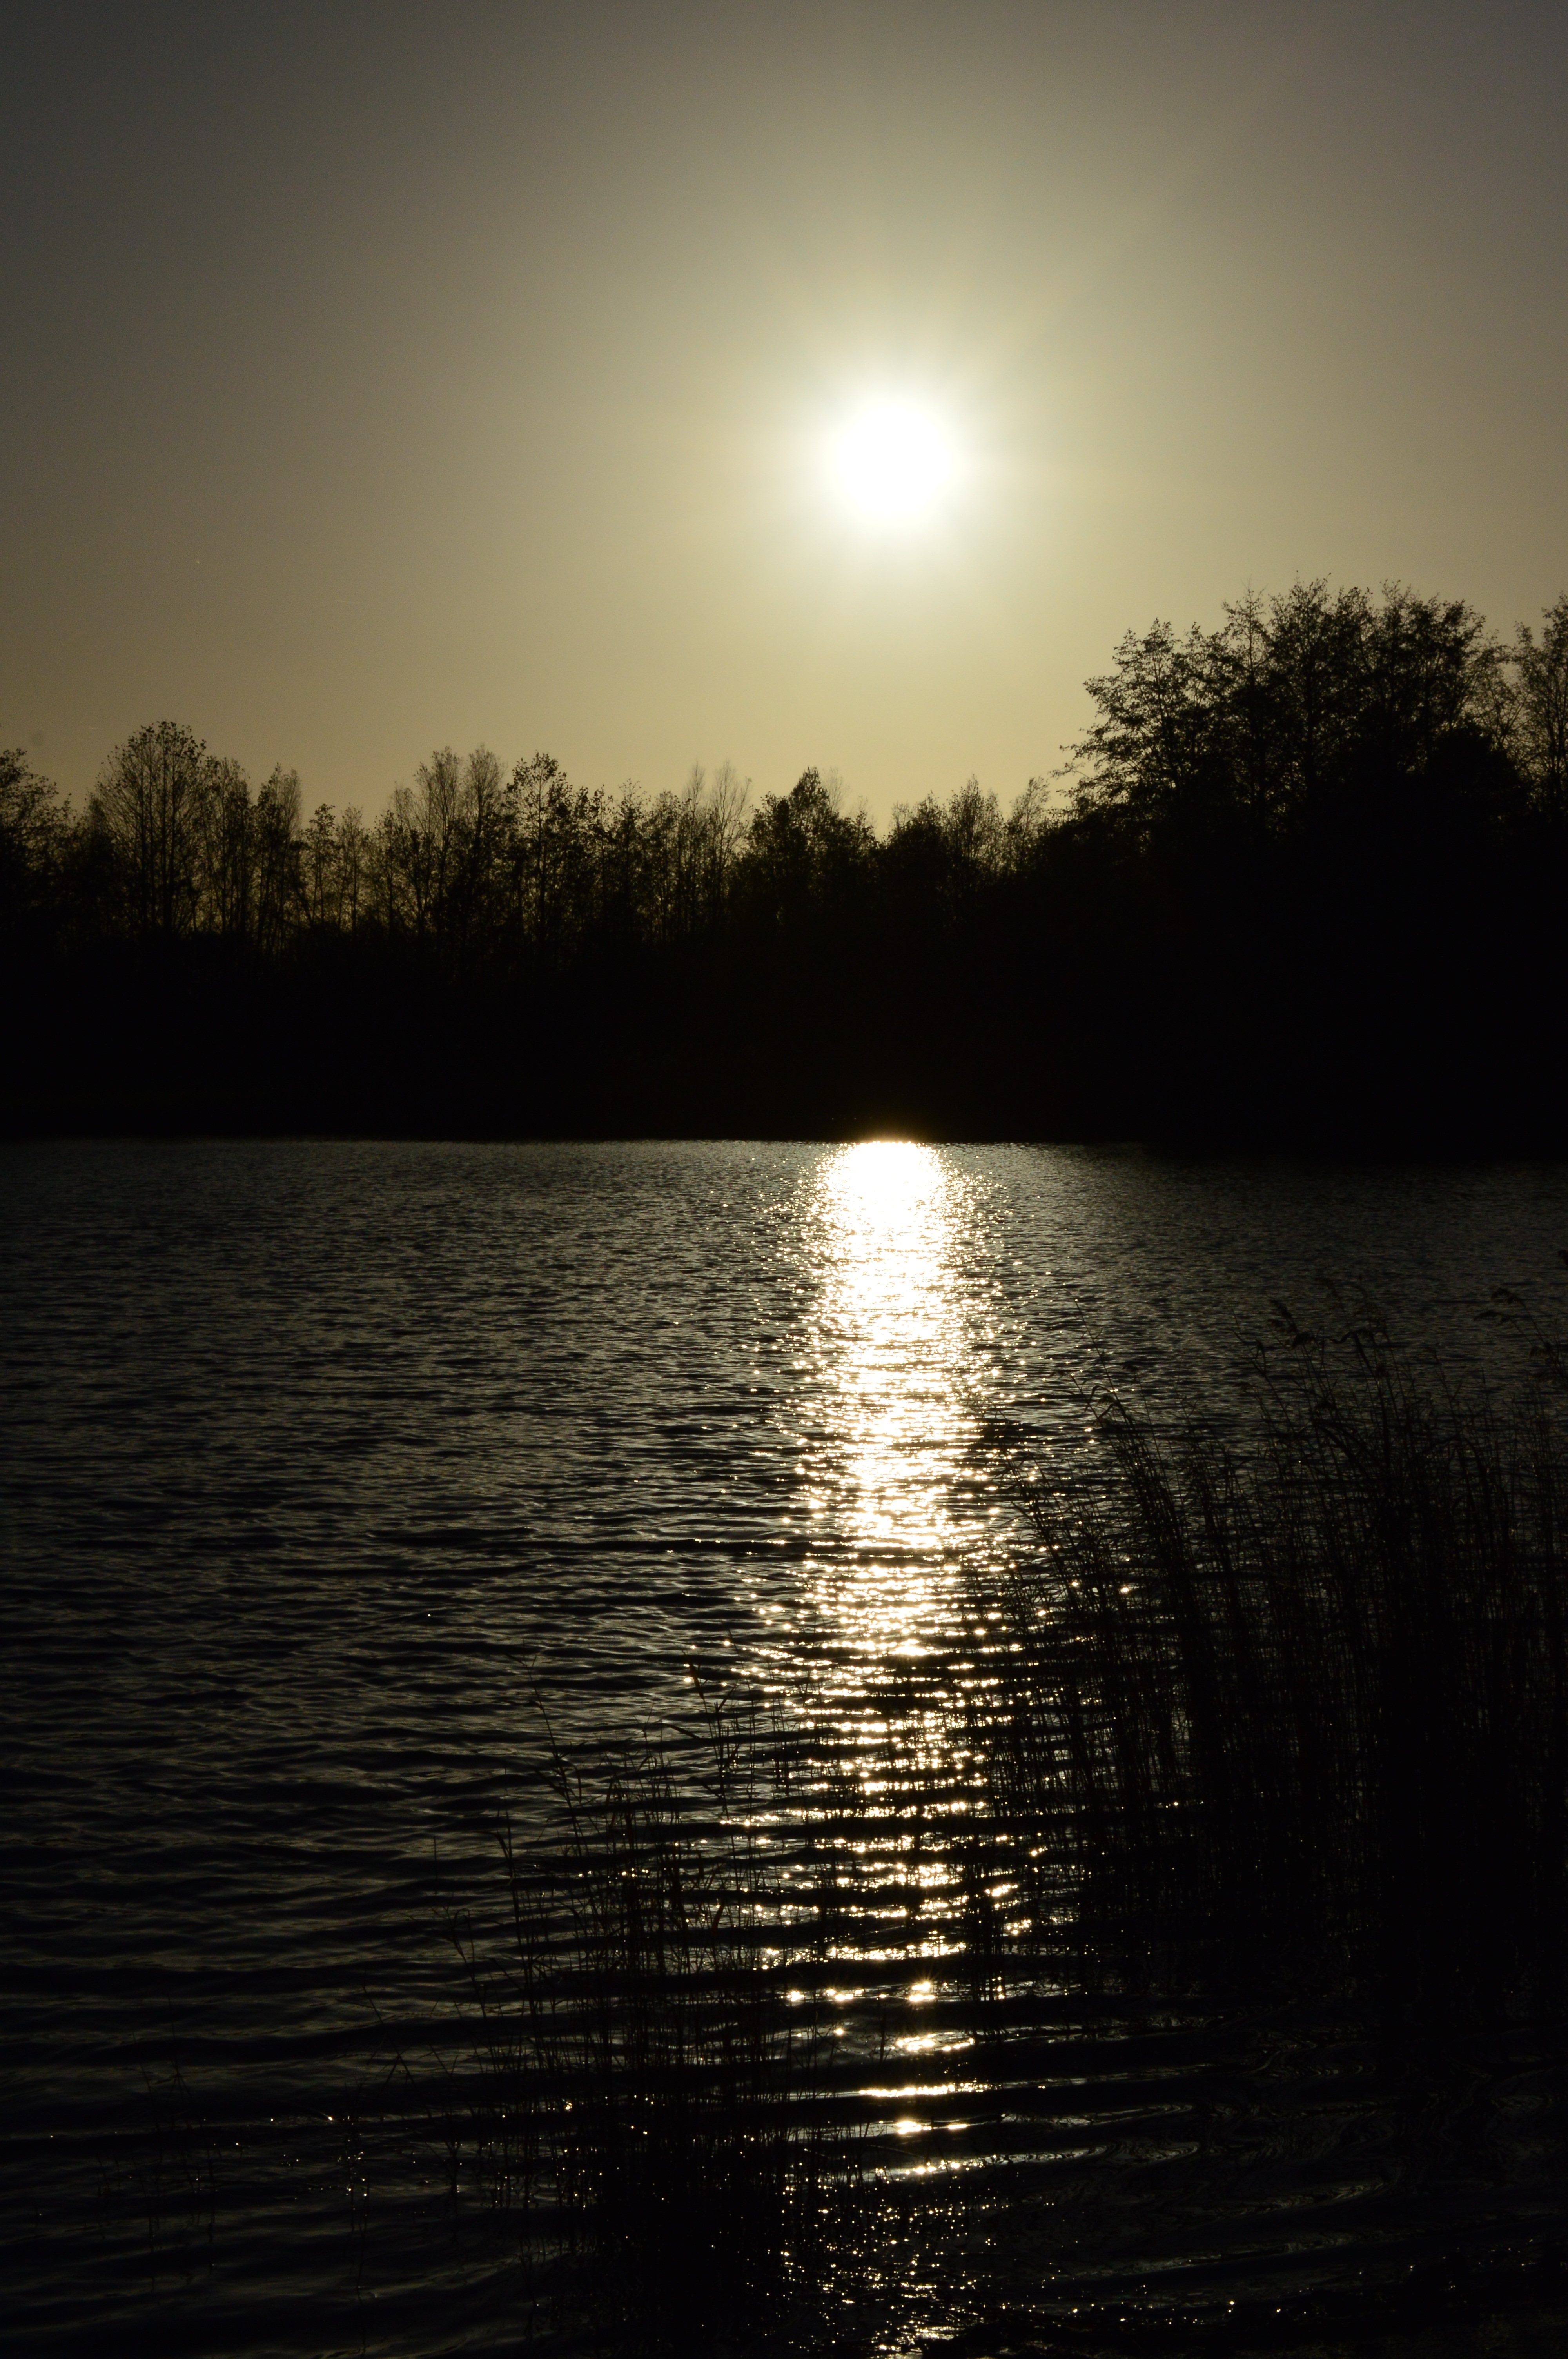
tree, water, nature, horizon, light, sun, sunrise, sunset, night, sunlight, morning, lake, dawn, river, dusk, evening, reflection, romance, darkness, moonlight, mood, abendstimmung, mirroring, atmospheric phenomenon